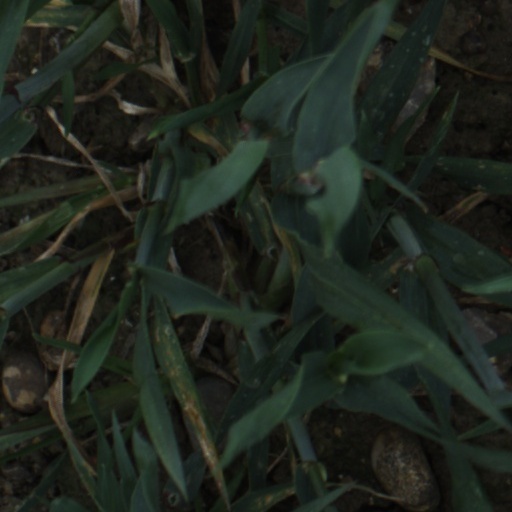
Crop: wheat